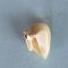
Maize quality: Bad